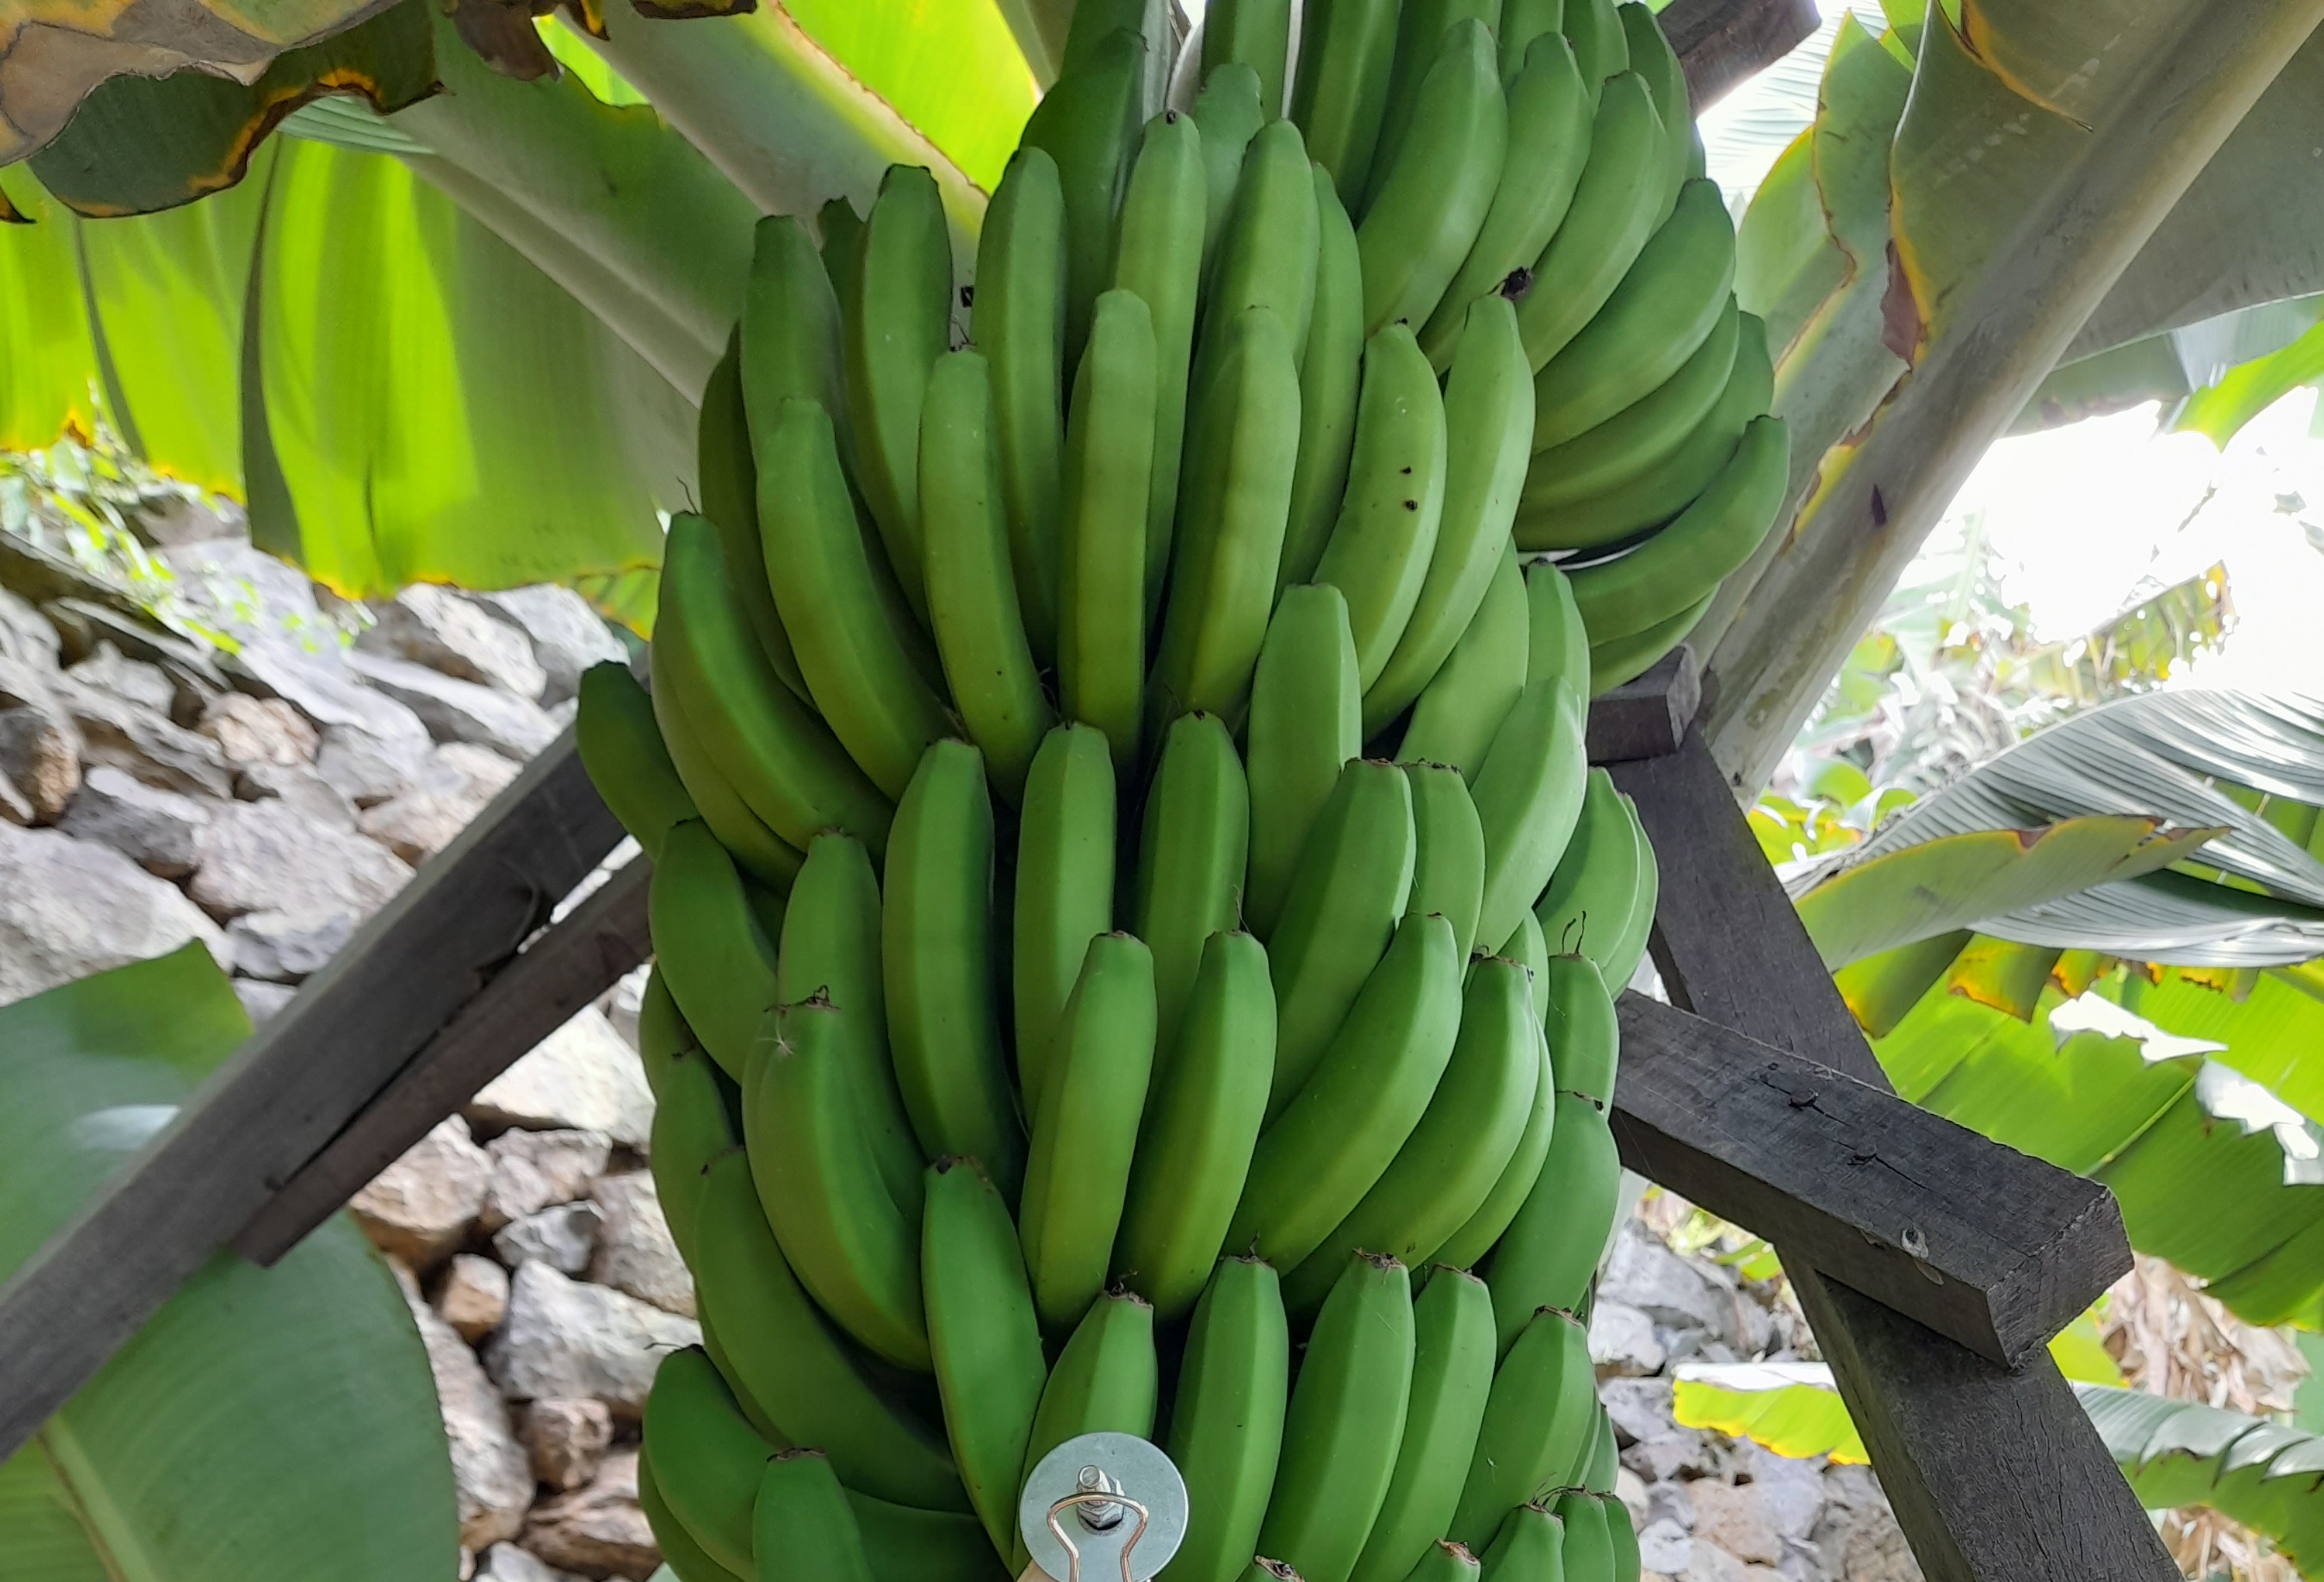
Label: Keep